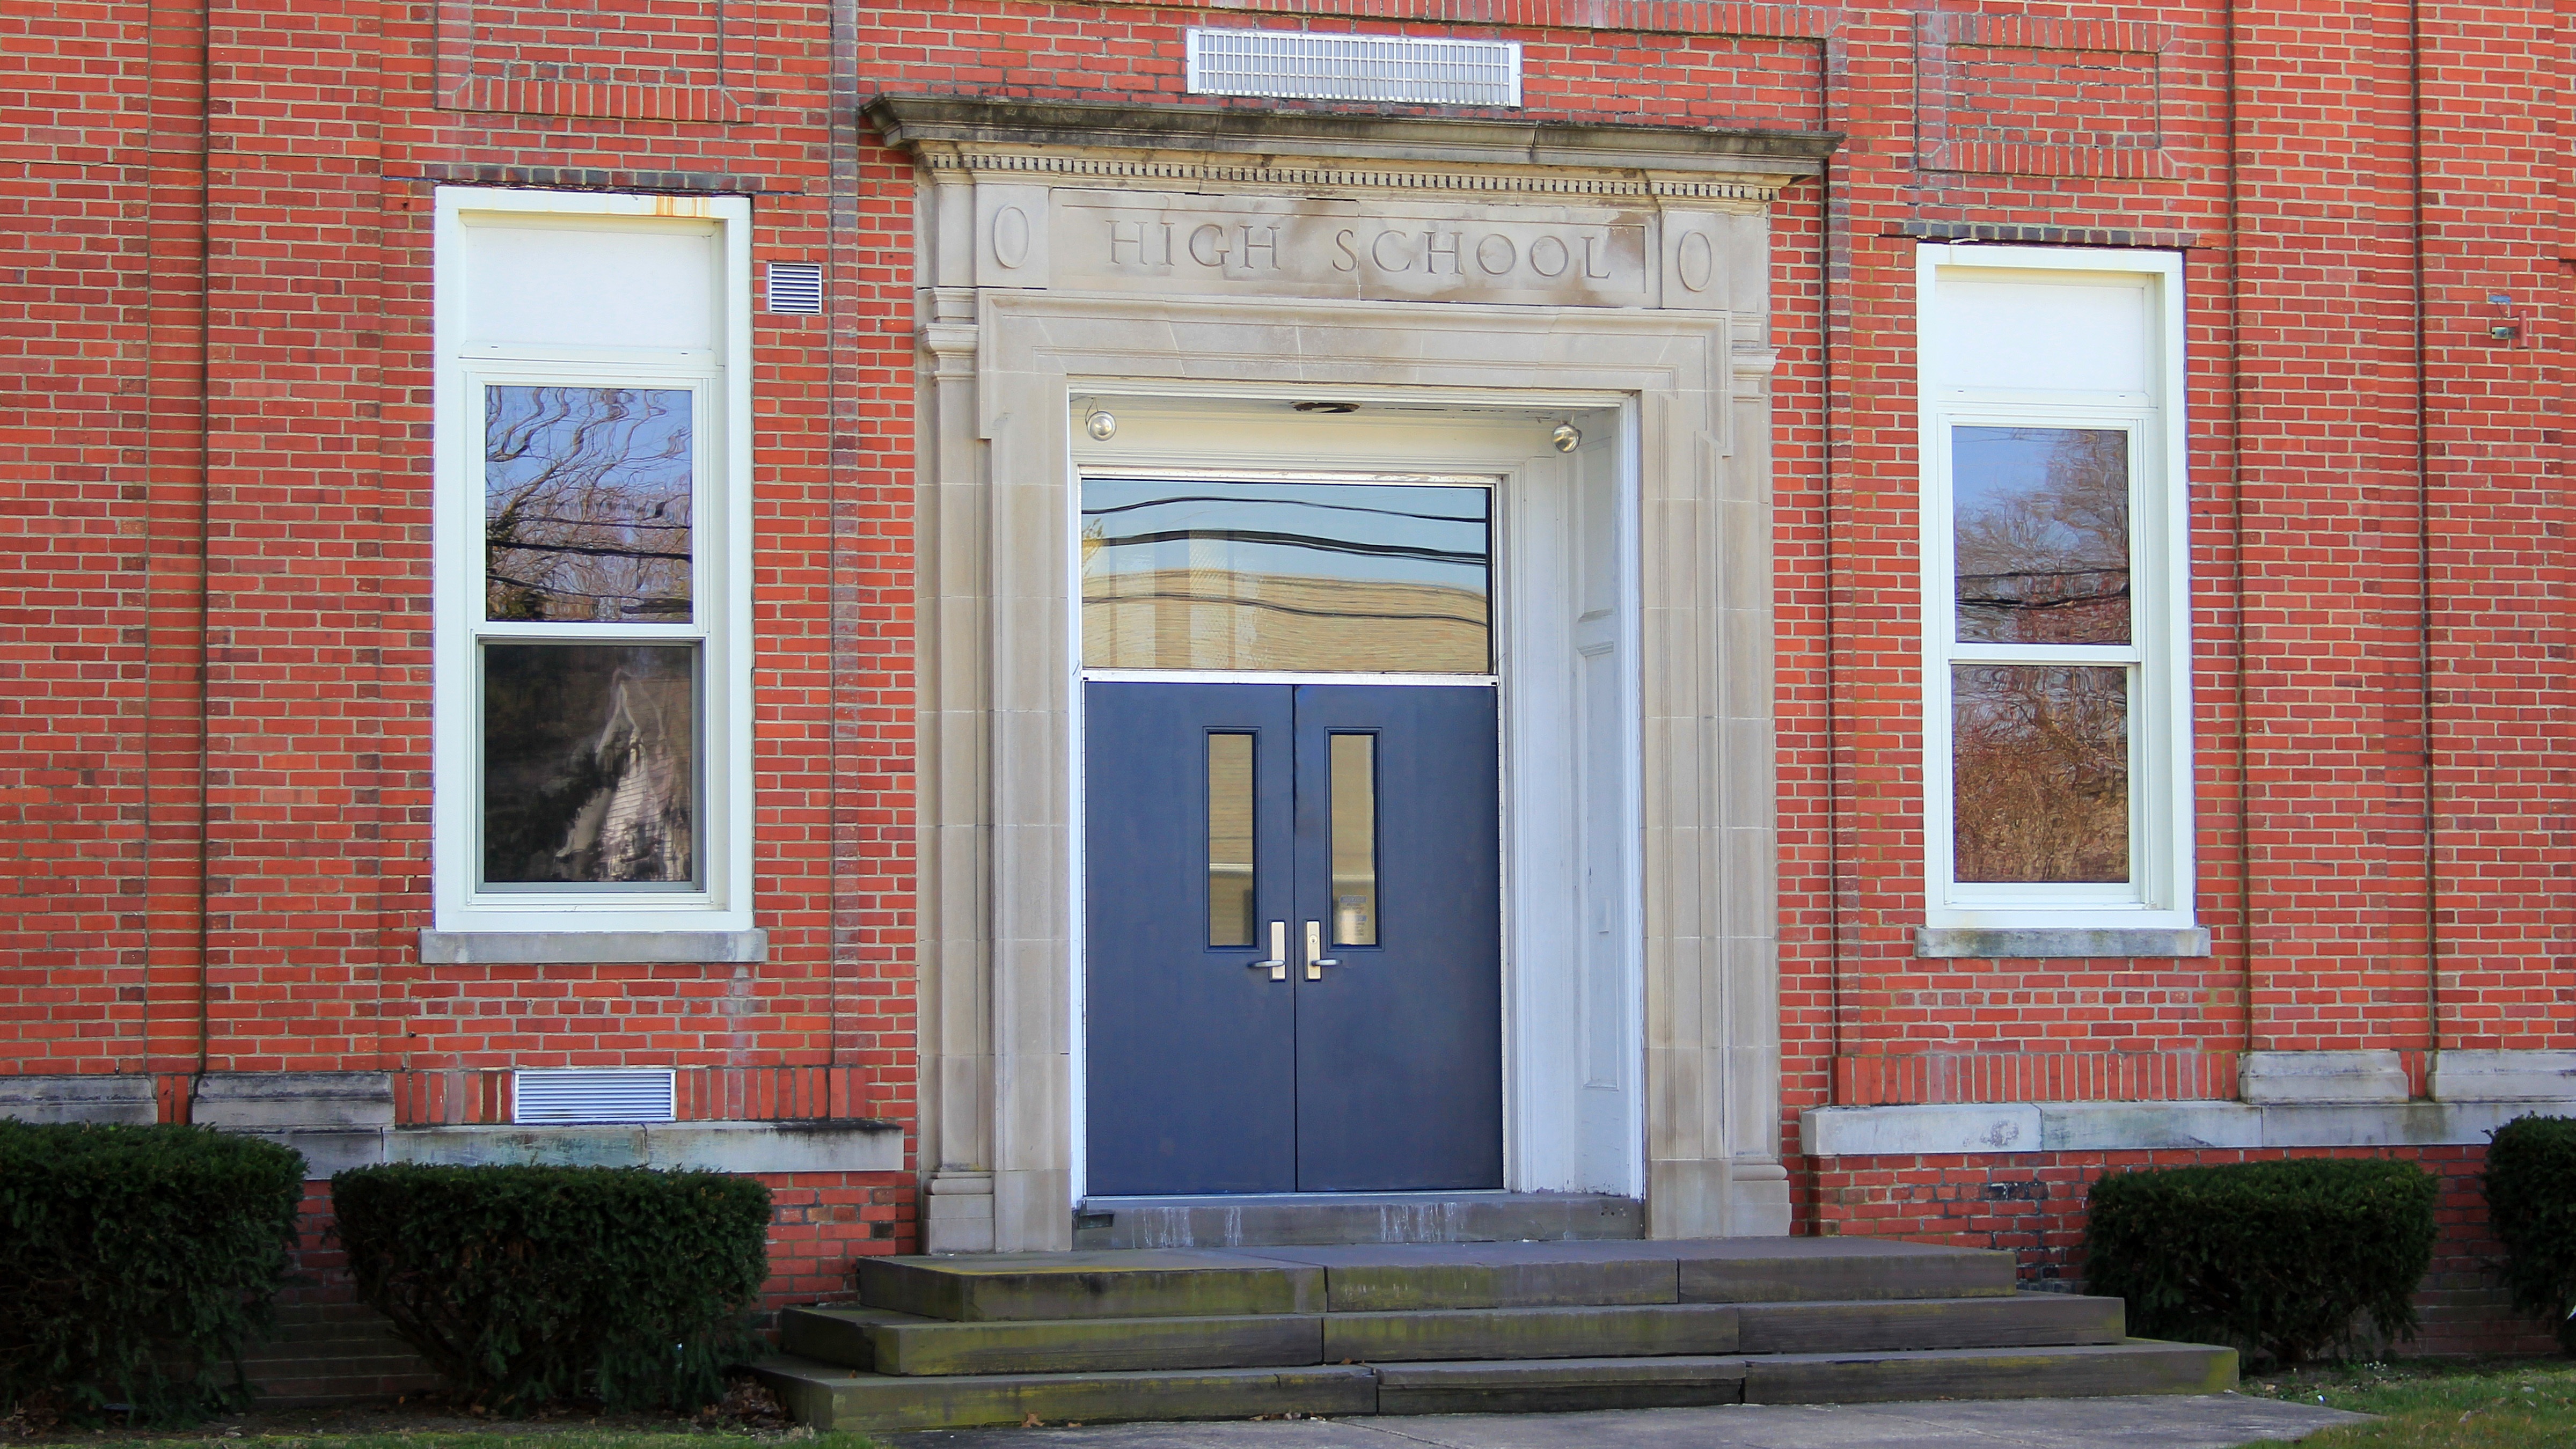
architecture, house, window, home, porch, facade, property, brick, door, education, interior design, learn, estate, schools, siding, knowledge, high school, window covering, sash window